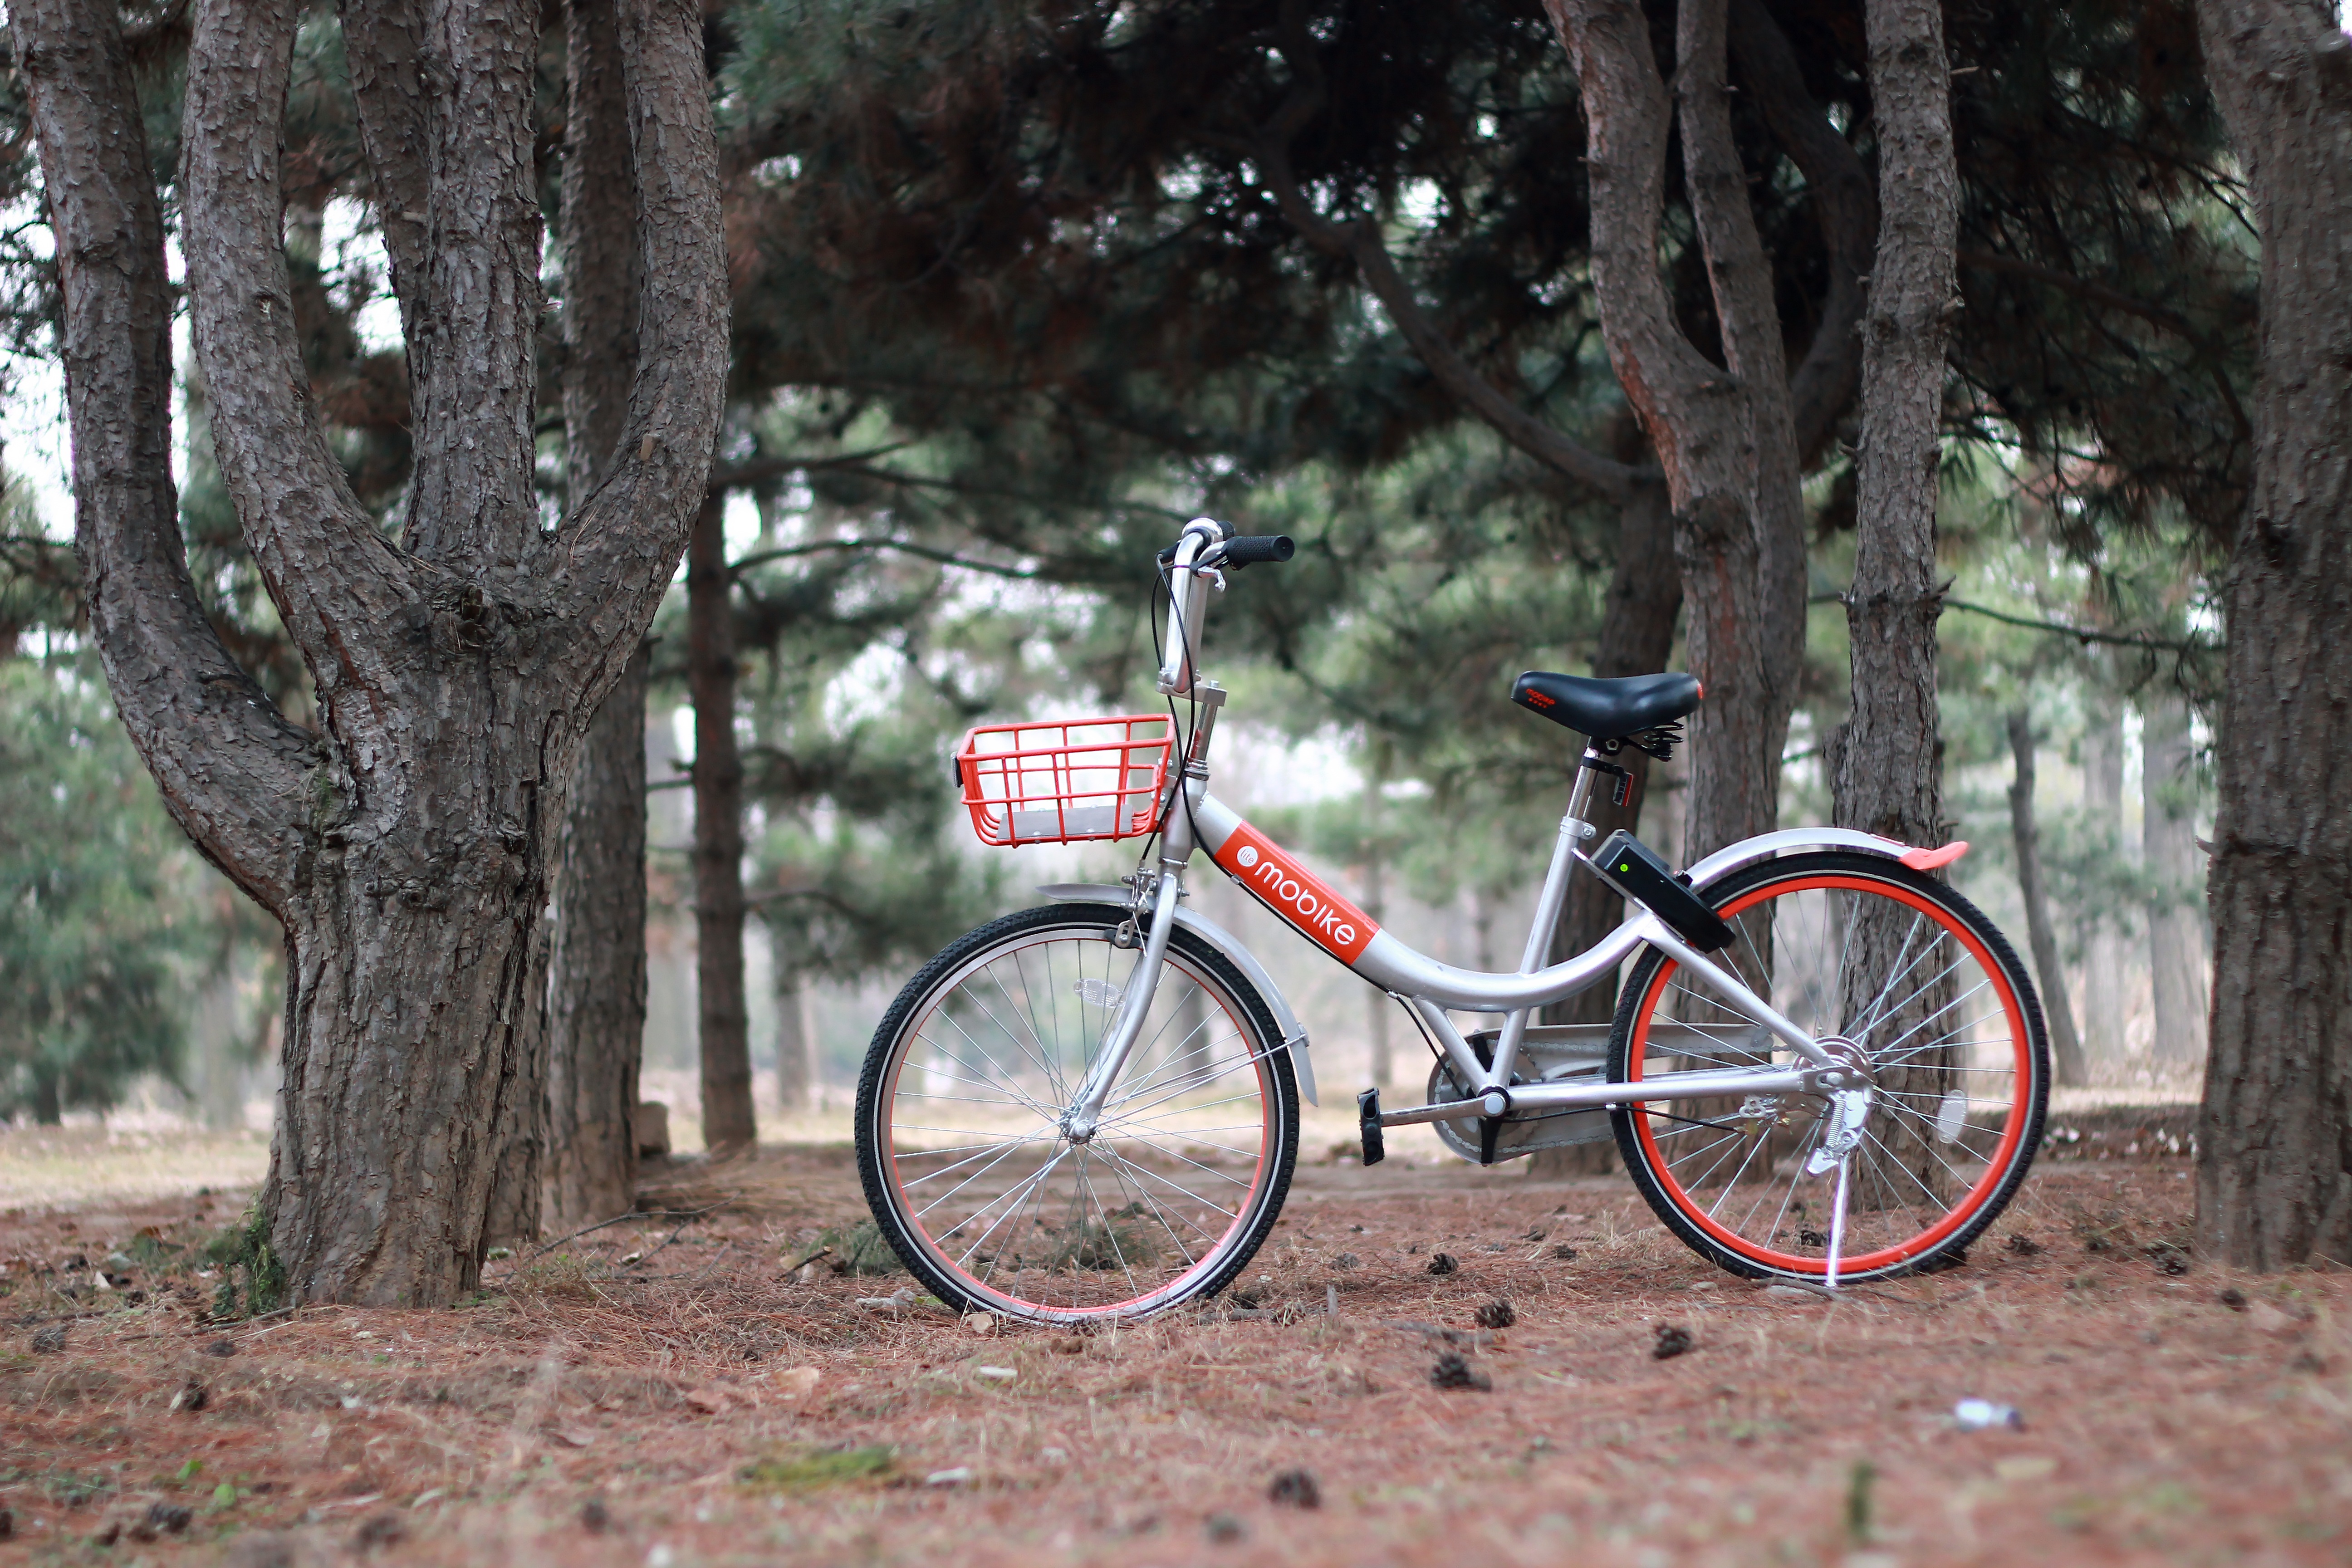
bicycle, bike, vehicle, sports equipment, mountain bike, cycling, land vehicle, cycle sport, cyclo cross bicycle, cyclo cross, bicycle racing, road bicycle, racing bicycle, mount worship